Alstom Metropolis C830

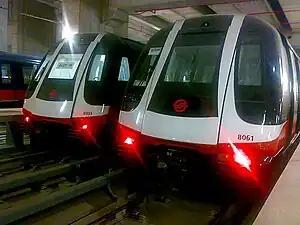
C830 trains at Kim Chuan Depot

The Alstom Metropolis C830 is the first generation of communication-based train control (CBTC) electric multiple unit rolling stock in operation on the Circle line of Singapore's Mass Rapid Transit (MRT) system since 2009. Alstom was contracted in 2000 (as part of turnkey Contract C830) by the Land Transport Authority (LTA) in Singapore to supply the trains for the Circle line.